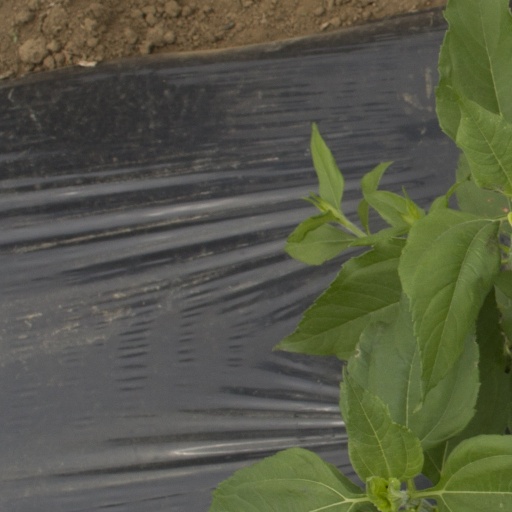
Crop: Jerusalem artichoke